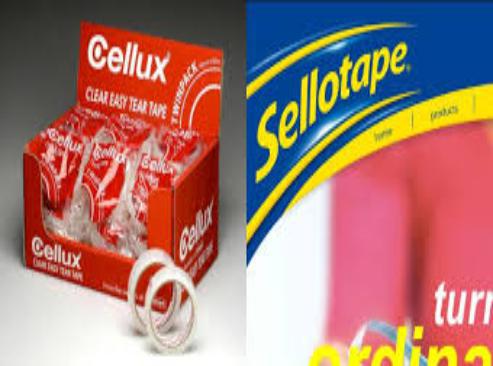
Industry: Necessities